Educational trail

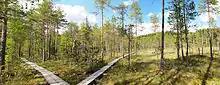
Nature trail in Nyrölä, Jyväskylä, Central Finland

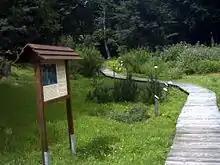
Nature trail in Bärenfels, Saxon Switzerland, Germany

An educational trail (or sometimes educational path), nature trail or nature walk is a specially developed hiking trail or footpath that runs through the countryside, along which there are marked stations or stops next to points of natural, technological or cultural interest. These may convey information about, for example, flora and fauna, soil science, geology, mining, ecology or cultural history. Longer trails, that link more widely spaced natural phenomena or structures together, may be referred to as themed trails or paths.